Pole Princess!!

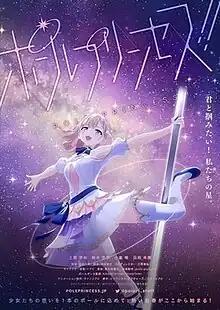
Key visual

is a Japanese ONA series about pole dancing animated by Tatsunoko Production and produced by Avex Pictures. A prologue was posted on YouTube on December 23, 2022, with the series being uploaded there from January 13 to April 3, 2023. An anime film premiered on November 23, 2023.